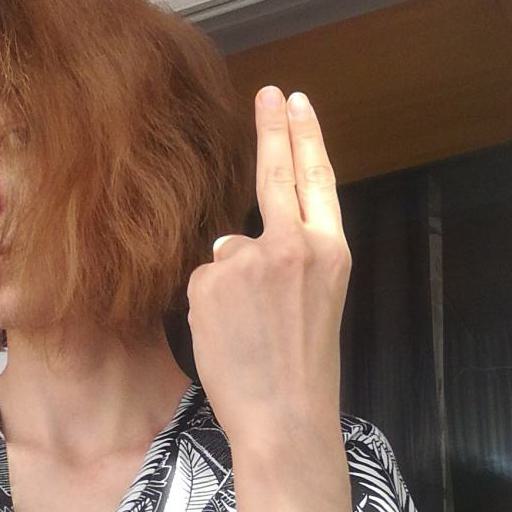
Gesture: two_up_inverted